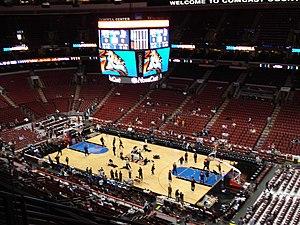
Le Wells Fargo Center est une salle omnisports située à Philadelphie en Pennsylvanie, dans le South Philadelphia Sports Complex qui inclut le Lincoln Financial Field, le Citizens Bank Park et le Wachovia Spectrum.
Philadelphie, surnommée Philly, est une ville du Commonwealth de Pennsylvanie, située dans le Nord-Est des États-Unis, entre New York et Washington D.C. Le nom de la ville, choisi par William Penn, signifie « amitié fraternelle » en grec, car elle devait être un îlot de tolérance religieuse.
Les playoffs NBA 2019 sont les séries éliminatoires de la saison NBA 2018-2019. Ils débutent le samedi 13 avril 2019.